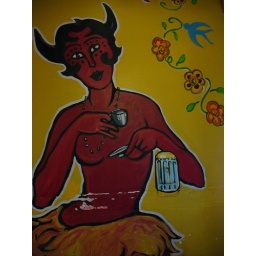
There used to be a table mounted on the wall under that beer...